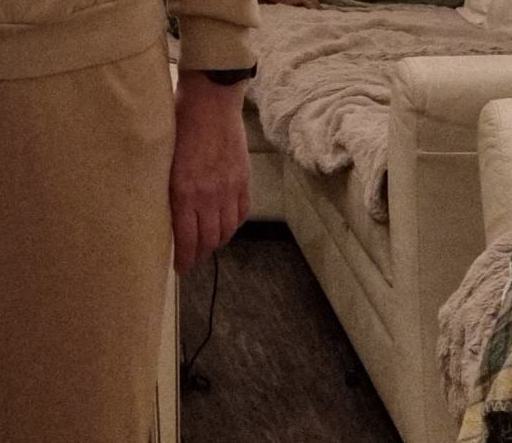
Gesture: no_gesture